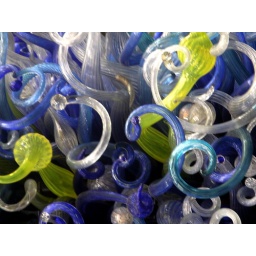
Various shades of blue white and yellow are entwined in glass curls.